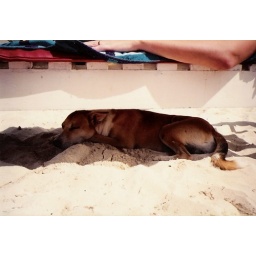
A stray beach dog laying under my lounge chair, keeping cool.